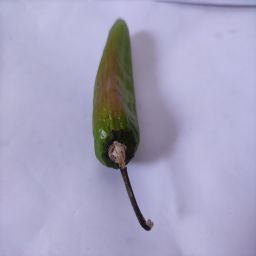
Crop: New Mexico Green Chile
Quality: Ripe